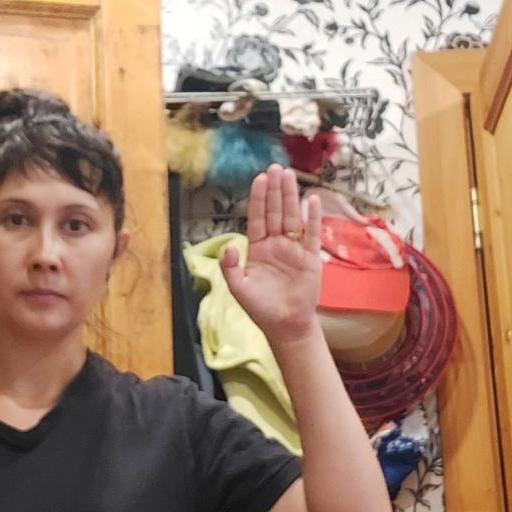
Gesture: stop